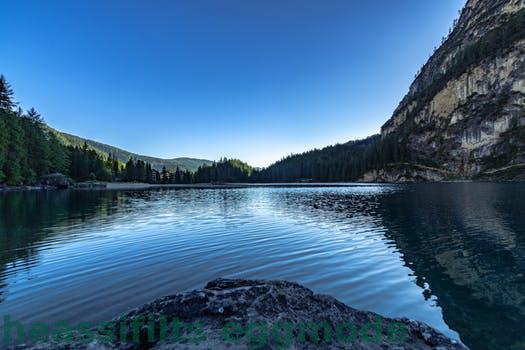
Label: Watermark